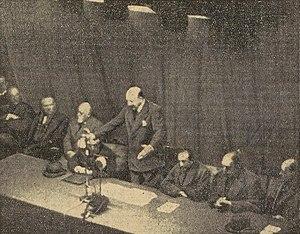
""M. P.-E. Flandin, ministre des Travaux publics, prononçant son discours au congrès d'Arras""."
Pierre-Étienne Flandin, né le 12 avril 1889 à Paris 16ᵉ et mort le 13 juin 1958 à Saint-Jean-Cap-Ferrat, est un avocat et homme d'État français.